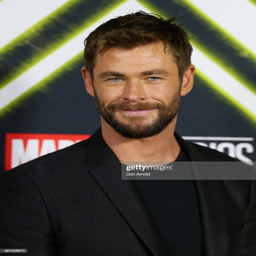
celebrity arrives for the premiere screening .